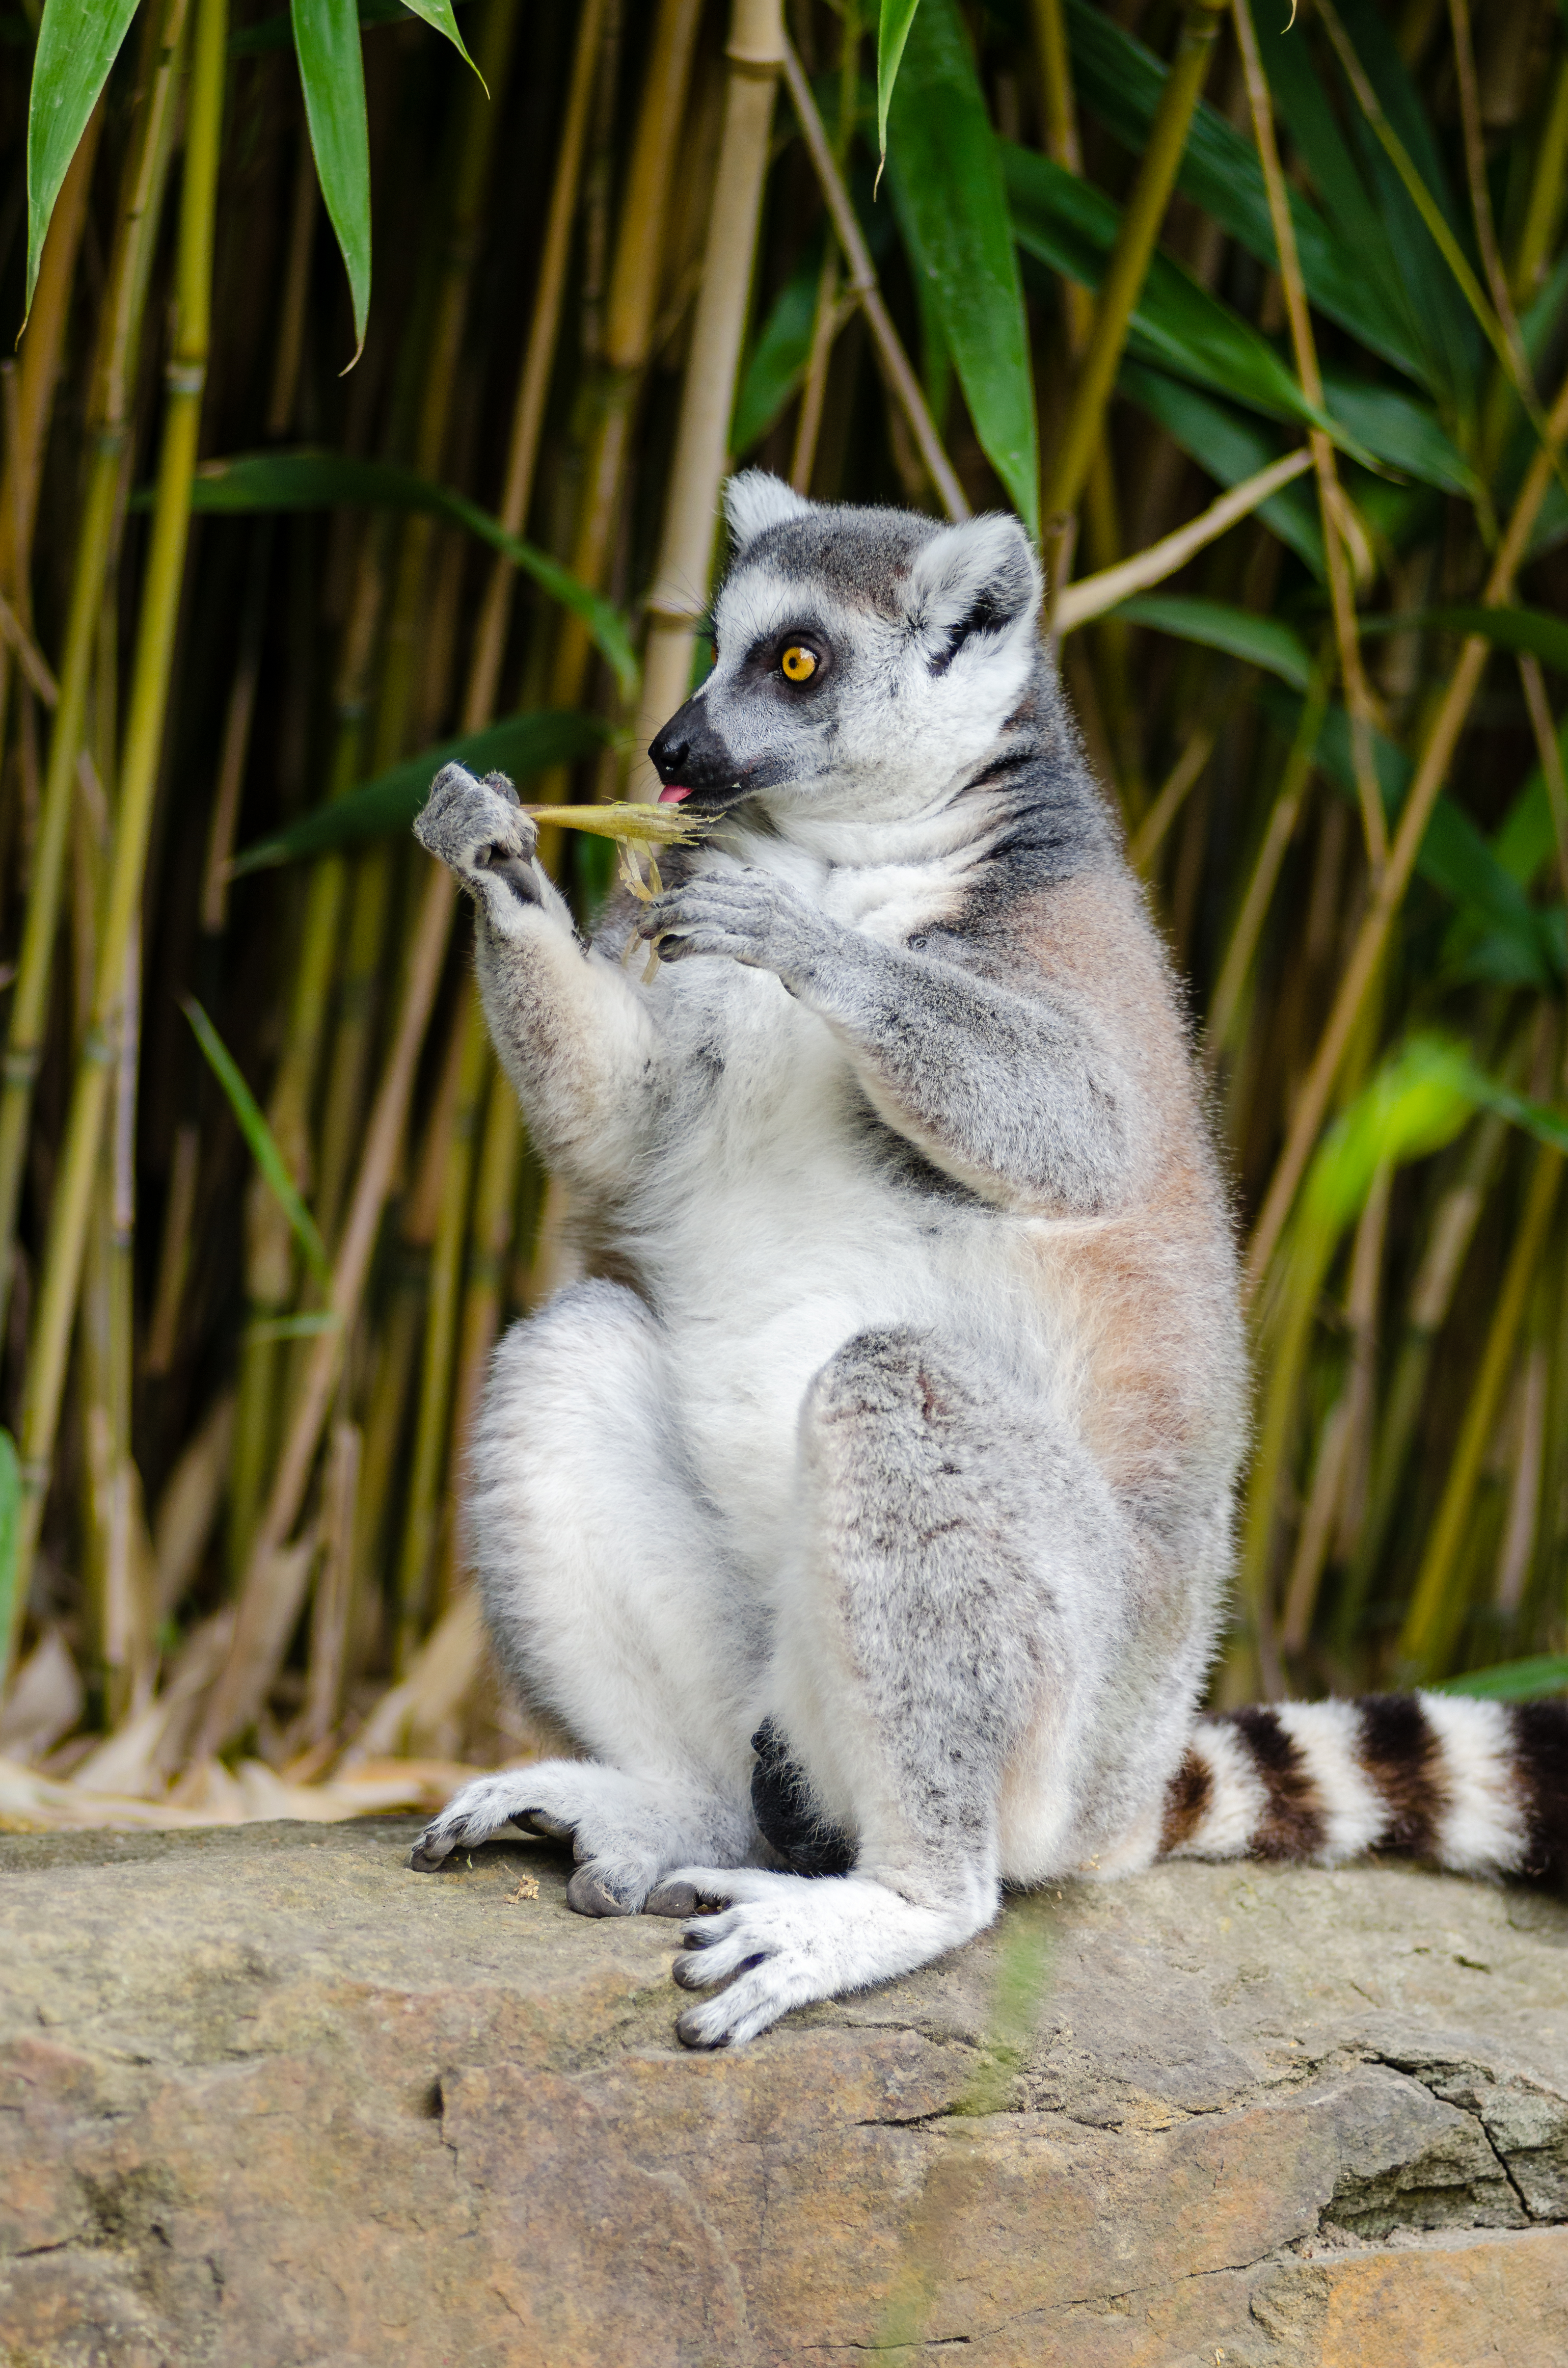
nature, animal, wildlife, zoo, mammal, fauna, primate, whiskers, madagascar, vertebrate, lemur